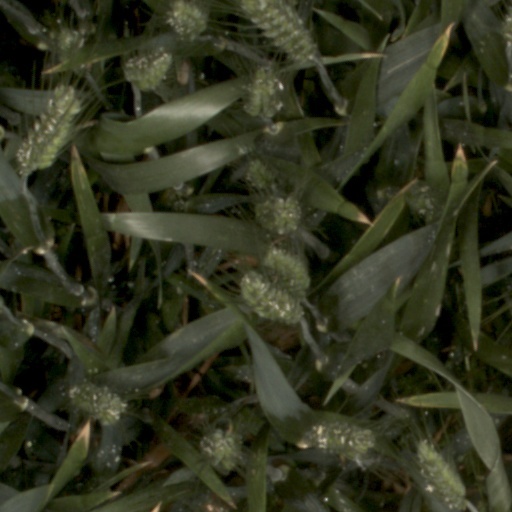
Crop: wheat